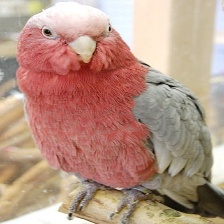
Species: ROSE BREASTED COCKATOO
Scientific name: EOLOPHUS ROSEICAPILLA
ImageNet parent category: sulphur-crested_cockatoo